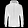
Label: Coat